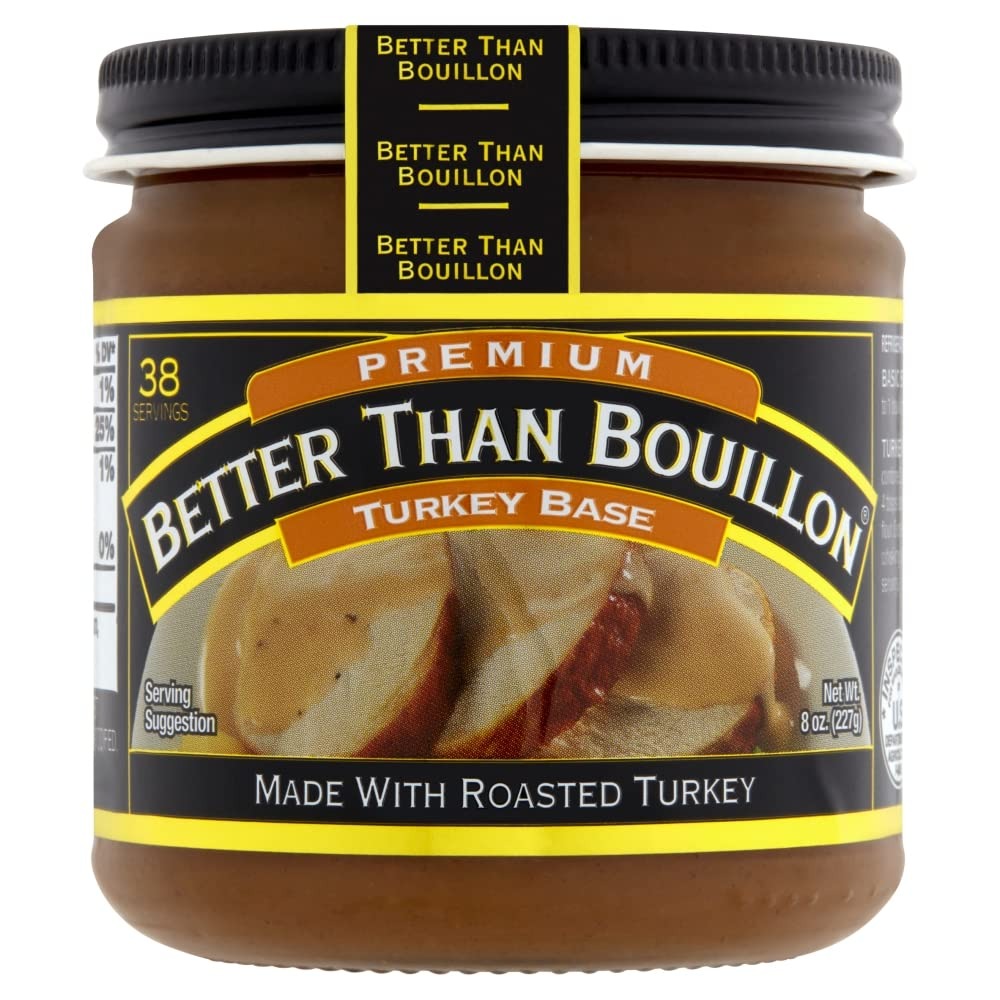
Item Name: Better Than Bouillon Premium Turkey Base, Made with Roasted Turkey, 38 Servings Per Jar (8 Ounce (Pack of 1))
Bullet Point 1: Turkey Base is made with turkey with natural juices
Bullet Point 2: This gives it a richer, more robust flavor than ordinary bouillons or soup stocks
Bullet Point 3: Refrigerate after opening
Bullet Point 4: 1 teaspoon of Better Than Bouillon is equal to 1 bouillon cube.
Bullet Point 5: Better Than Bouillon Seal of Authenticity
Value: 8.0
Unit: Ounce

Price: 10.735